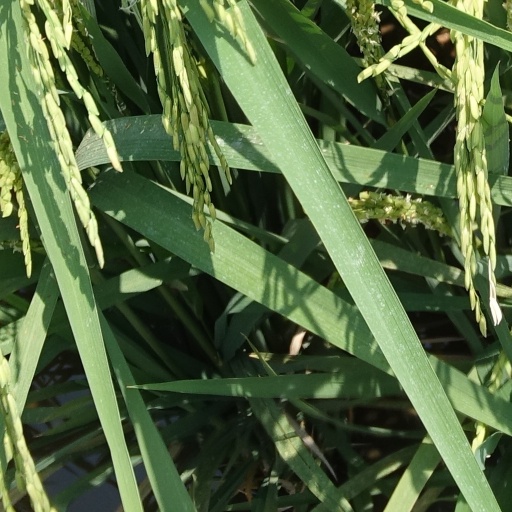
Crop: rice